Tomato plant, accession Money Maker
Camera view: horizontal (90 deg, fisheye); turntable rotation: 60 degrees
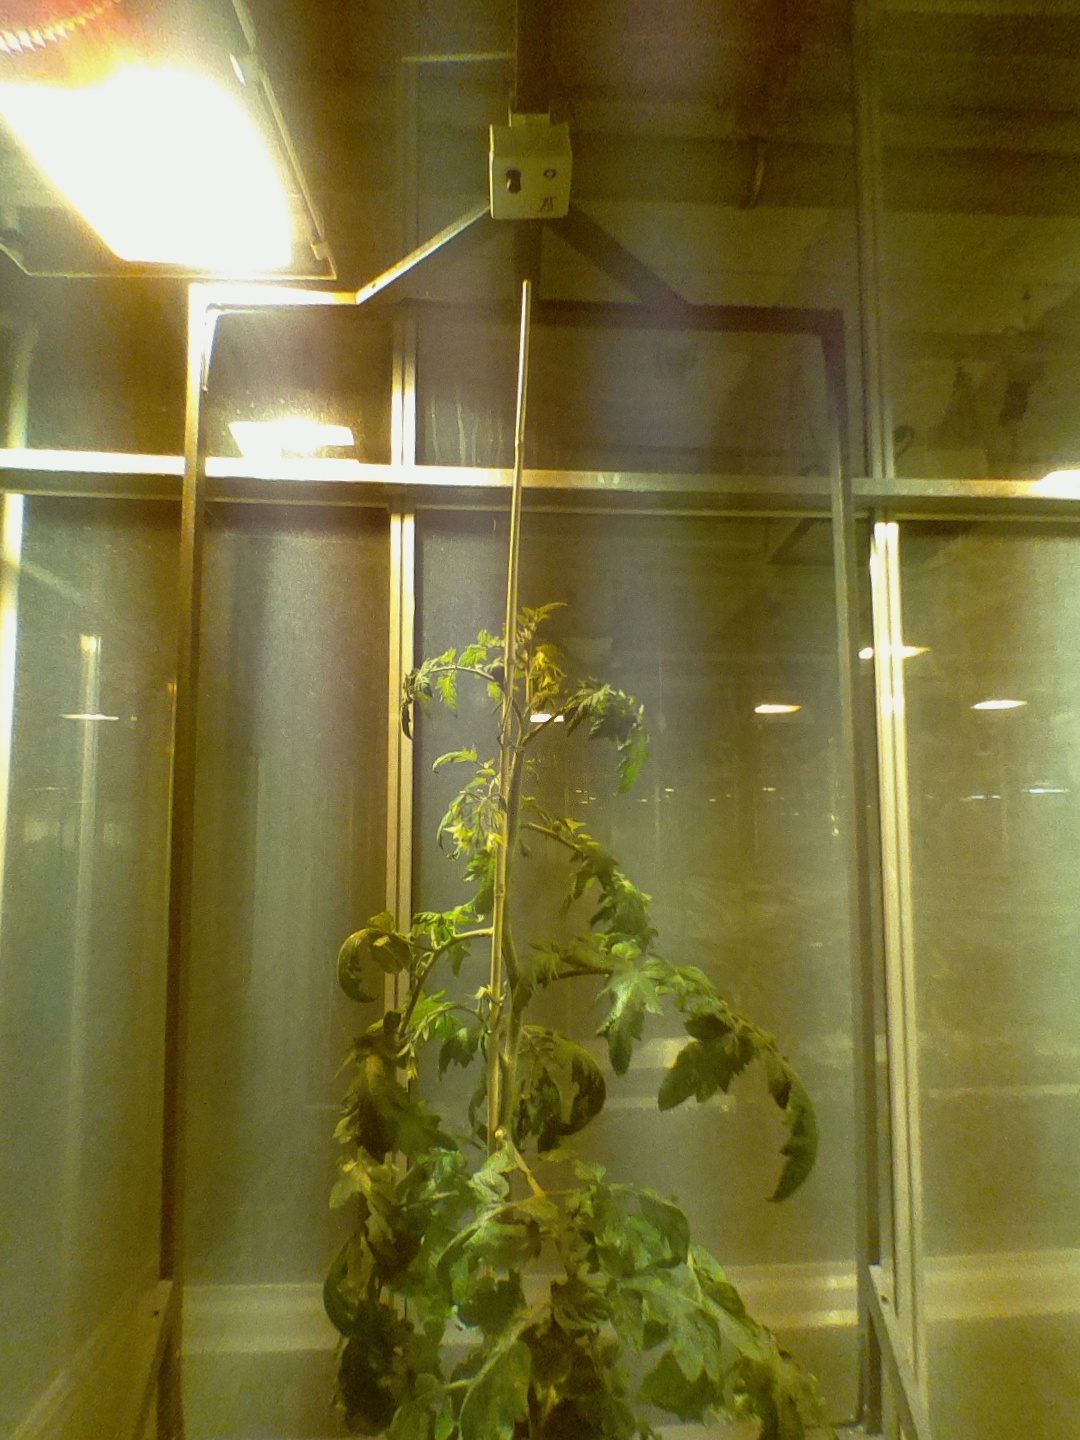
BBCH growth stage 69: End of flowering, 90%-100% of flowers open, more petals falling